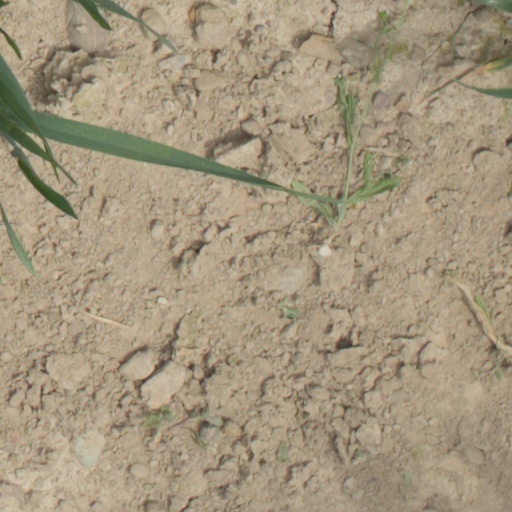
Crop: wheat